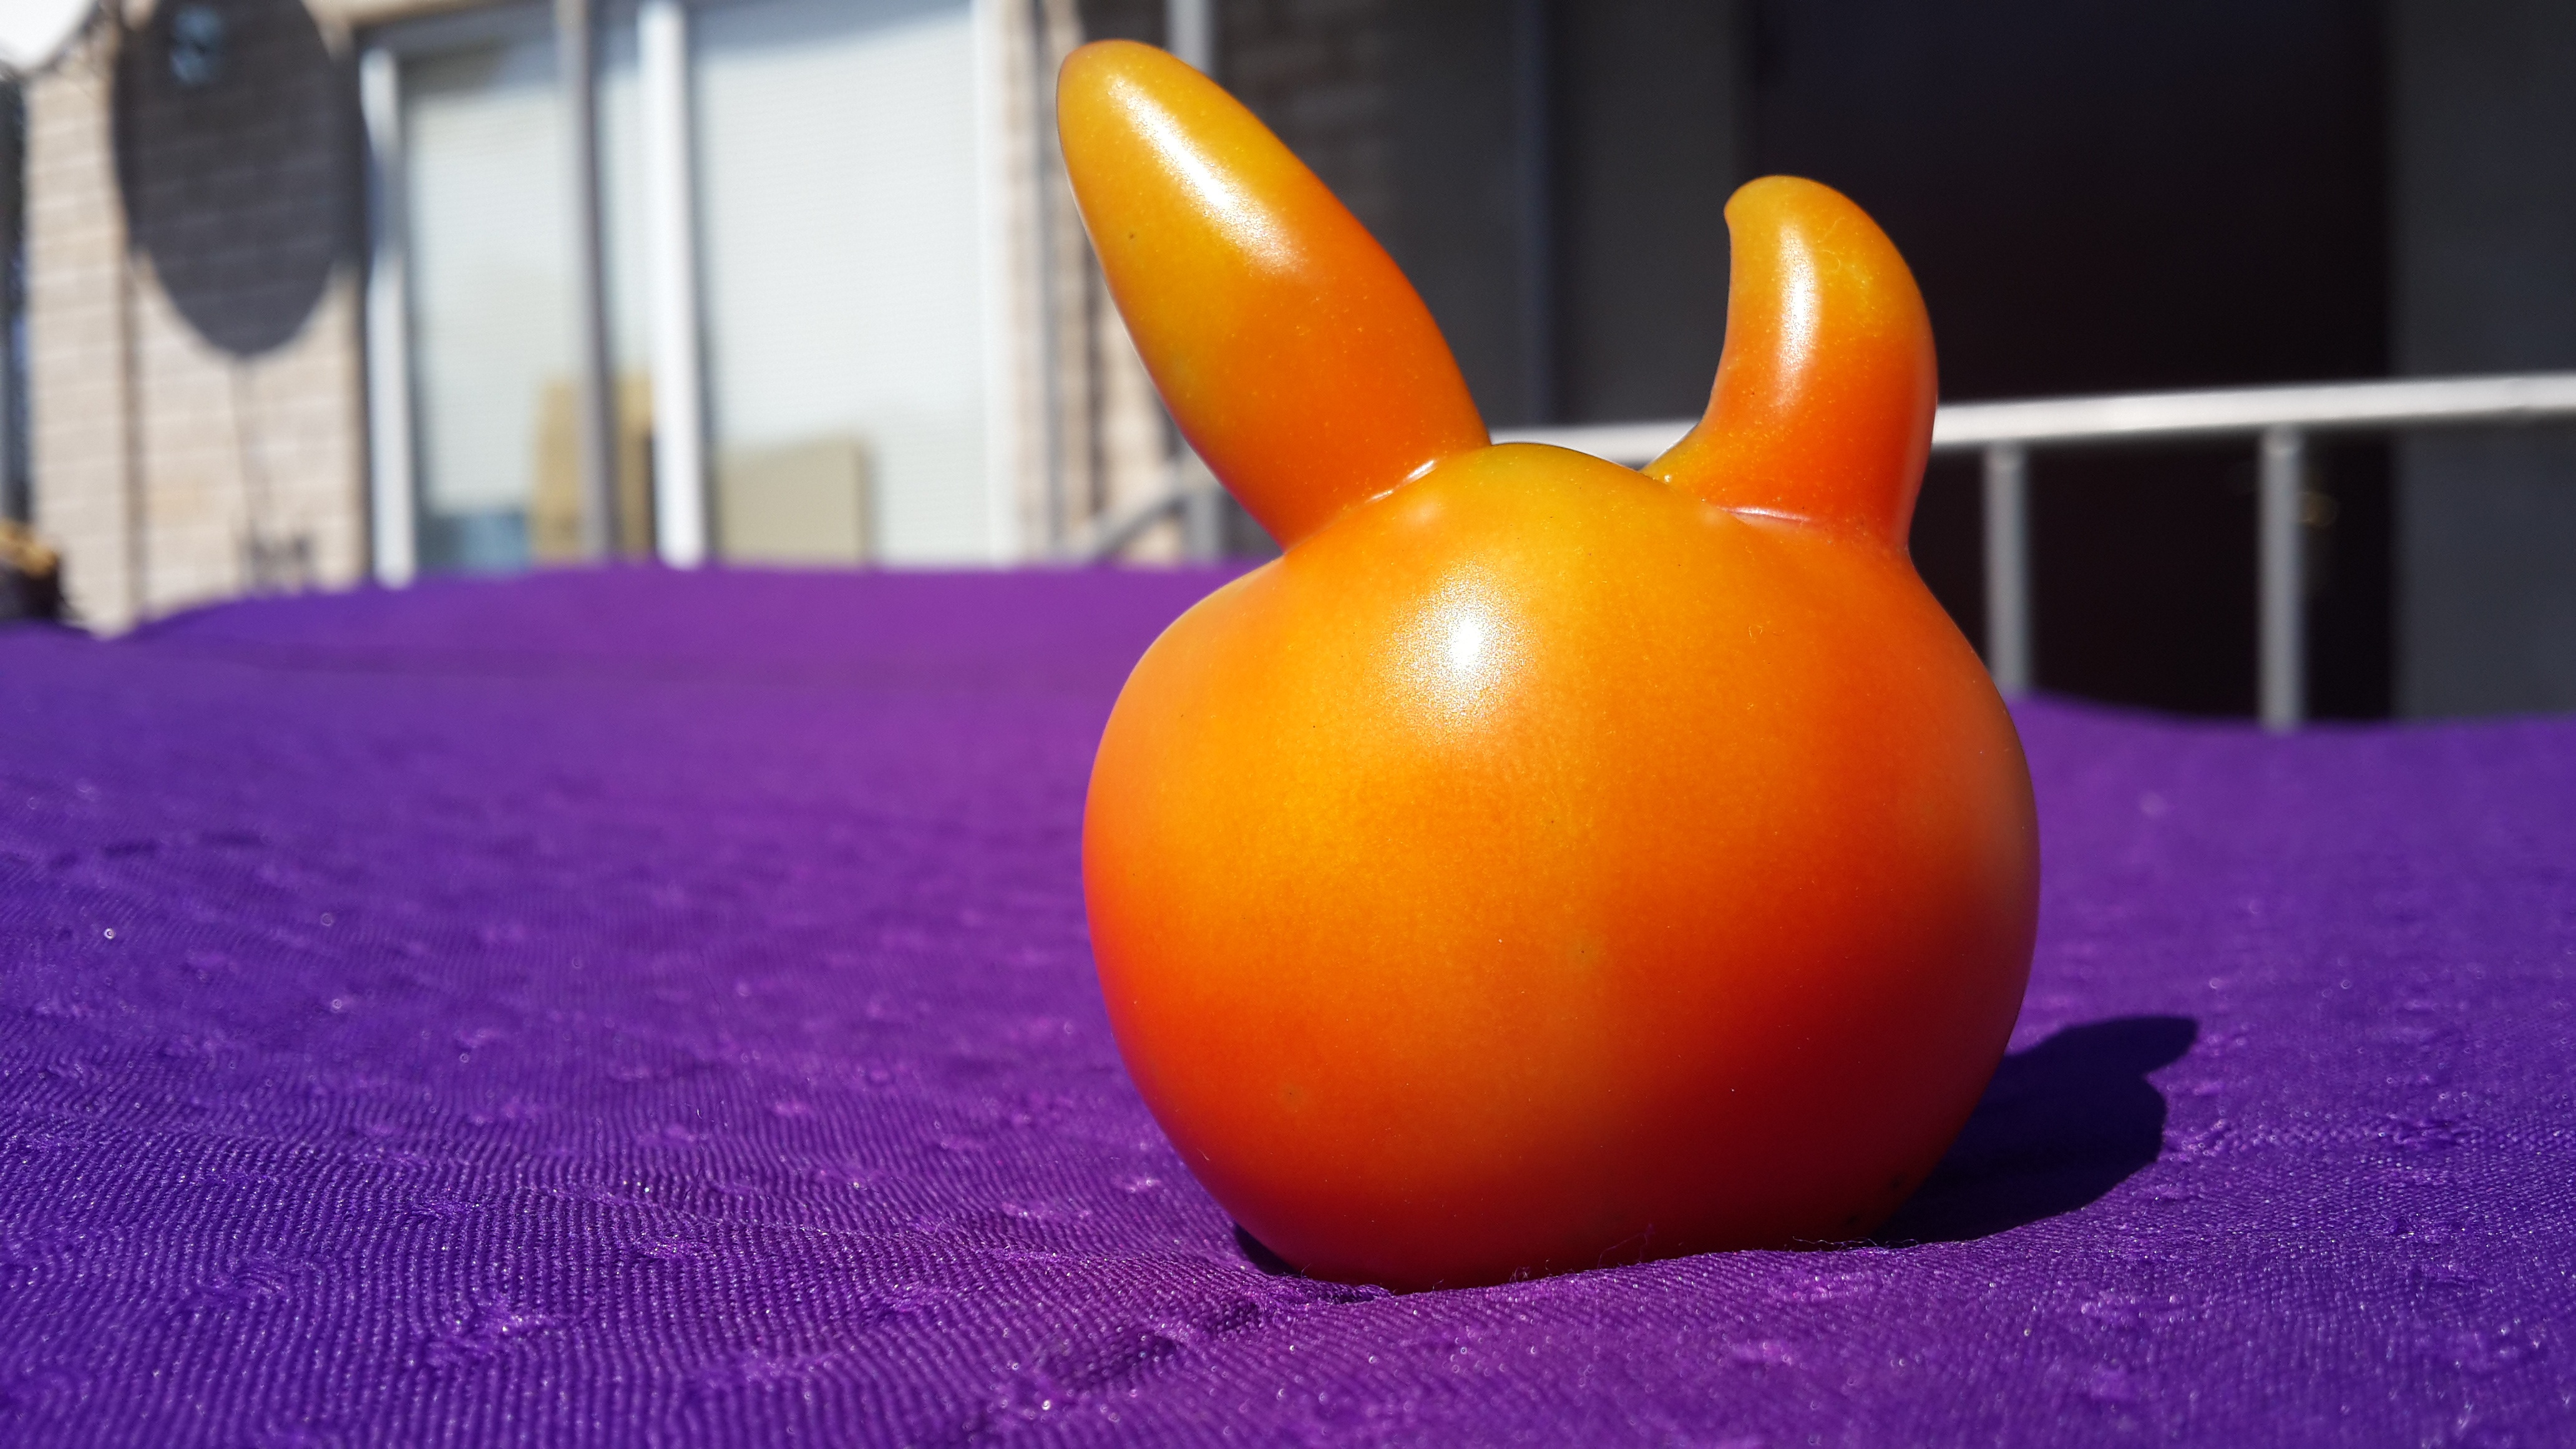
plant, fruit, flower, food, produce, vegetable, yellow, ball, macro photography, flowering plant, land plant